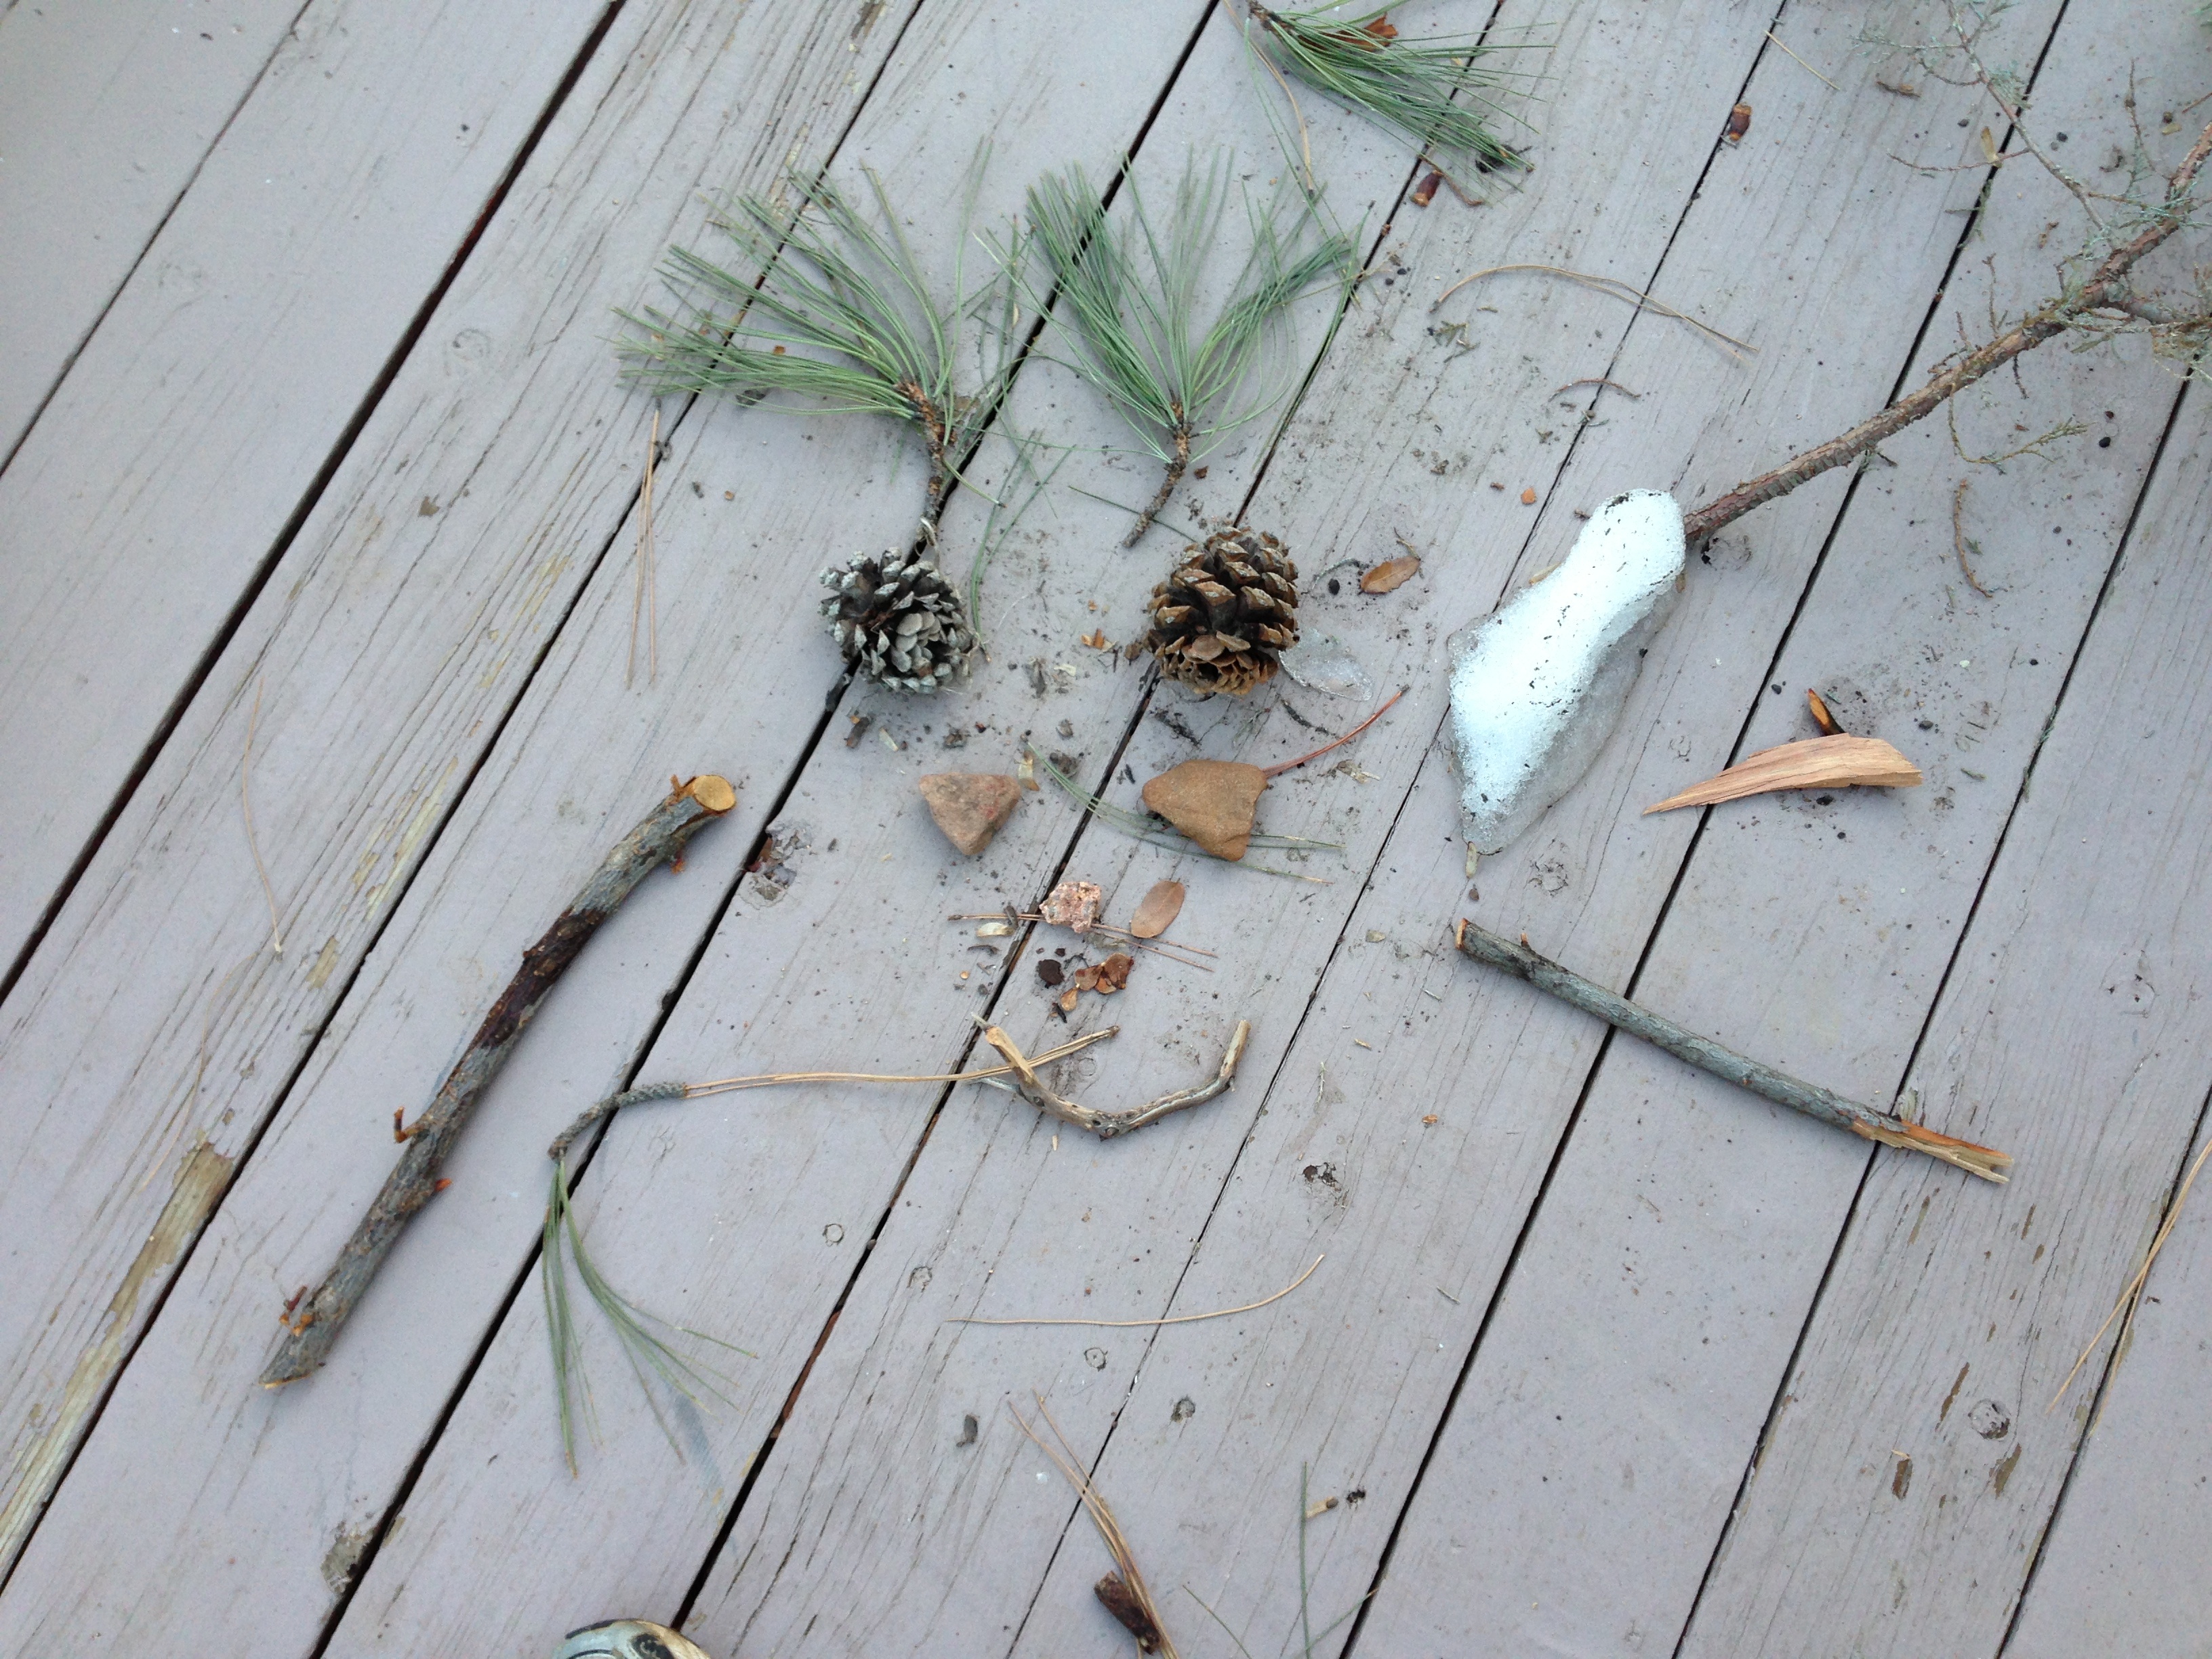
branch, snow, wood, leaf, floor, line, snowman, 2013365, snowmonster, flooring